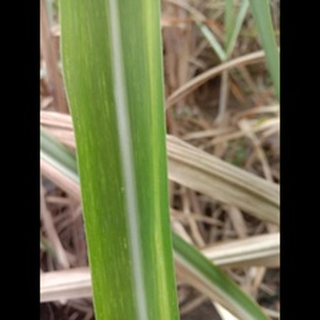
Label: sugarcane_mosaic